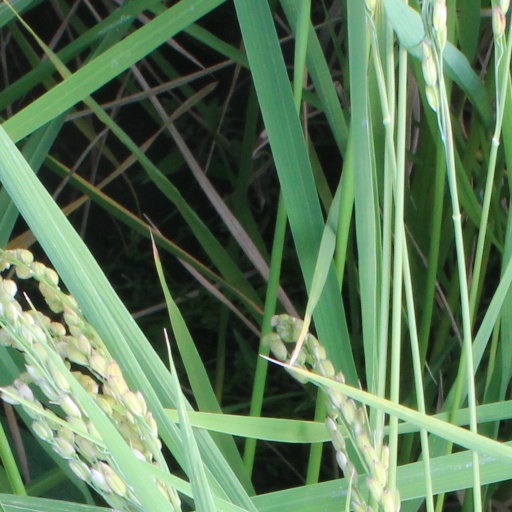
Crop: rice